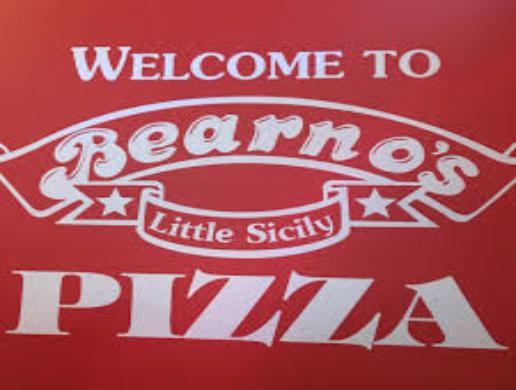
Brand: Bearno's
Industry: Food